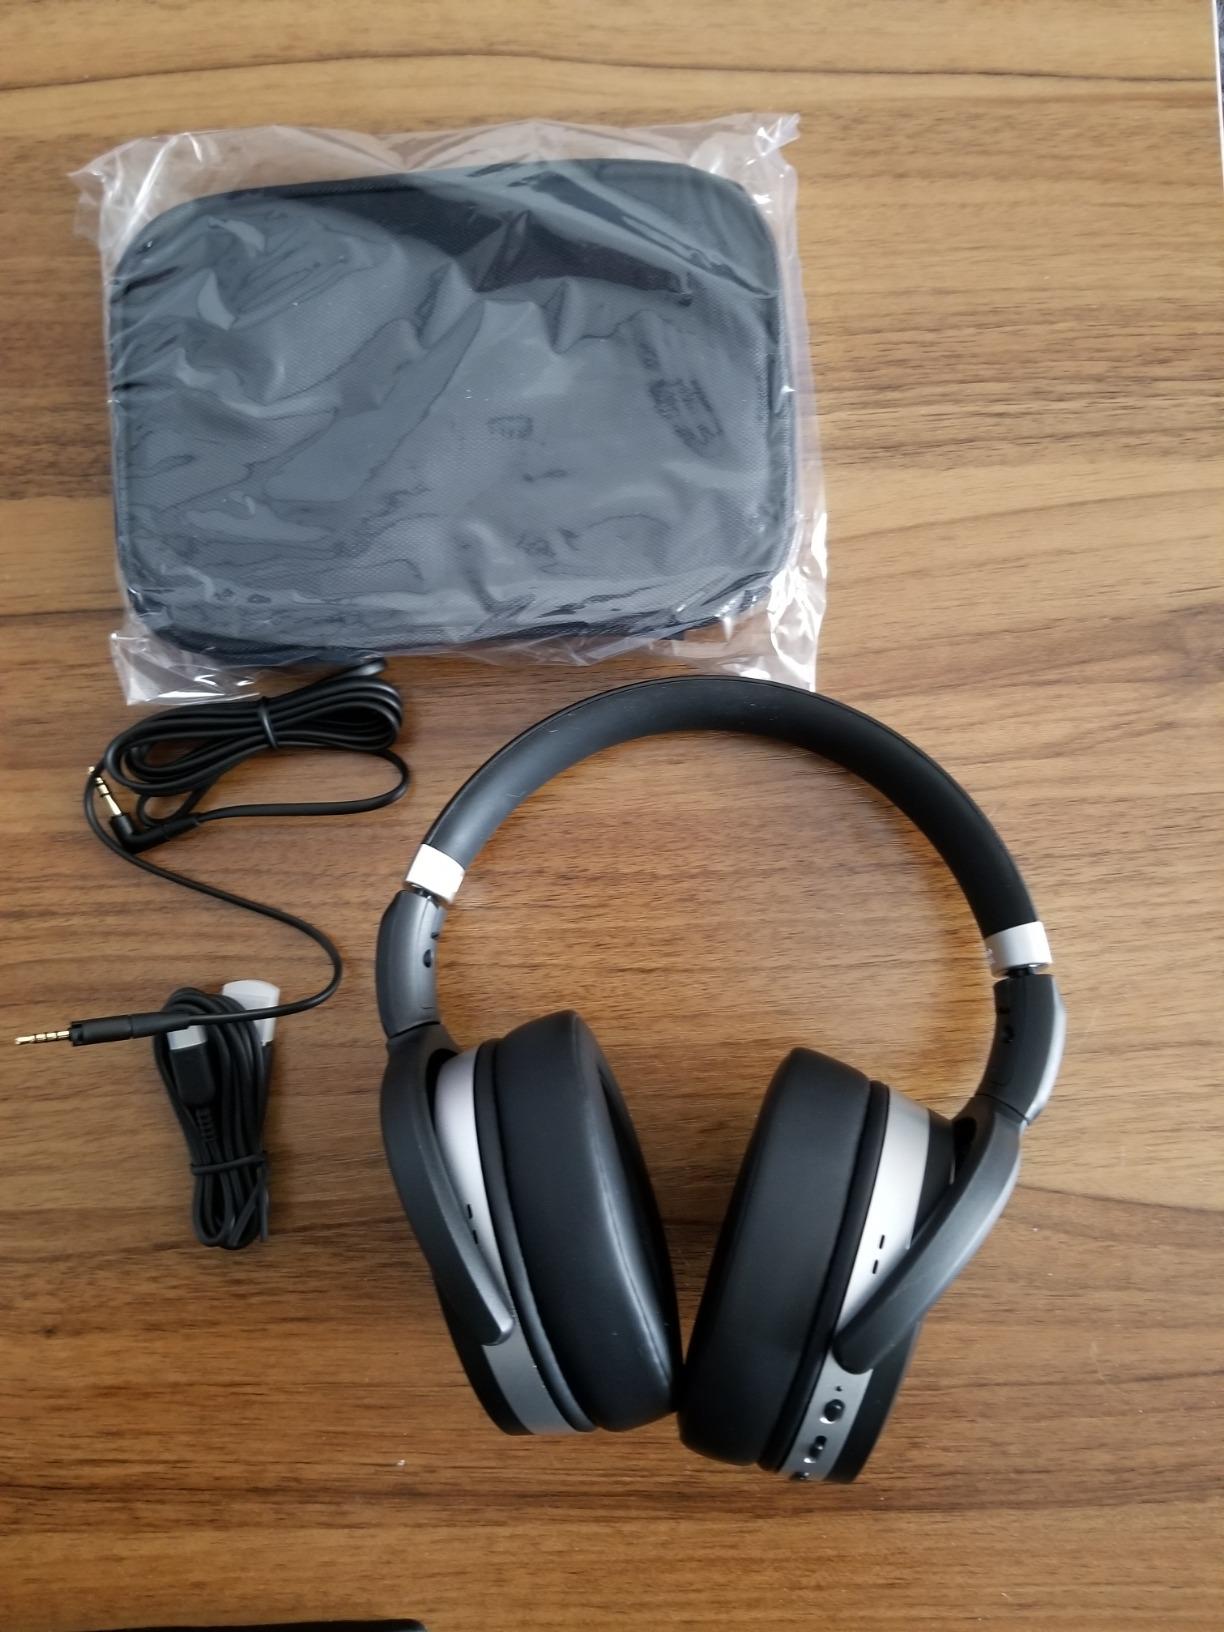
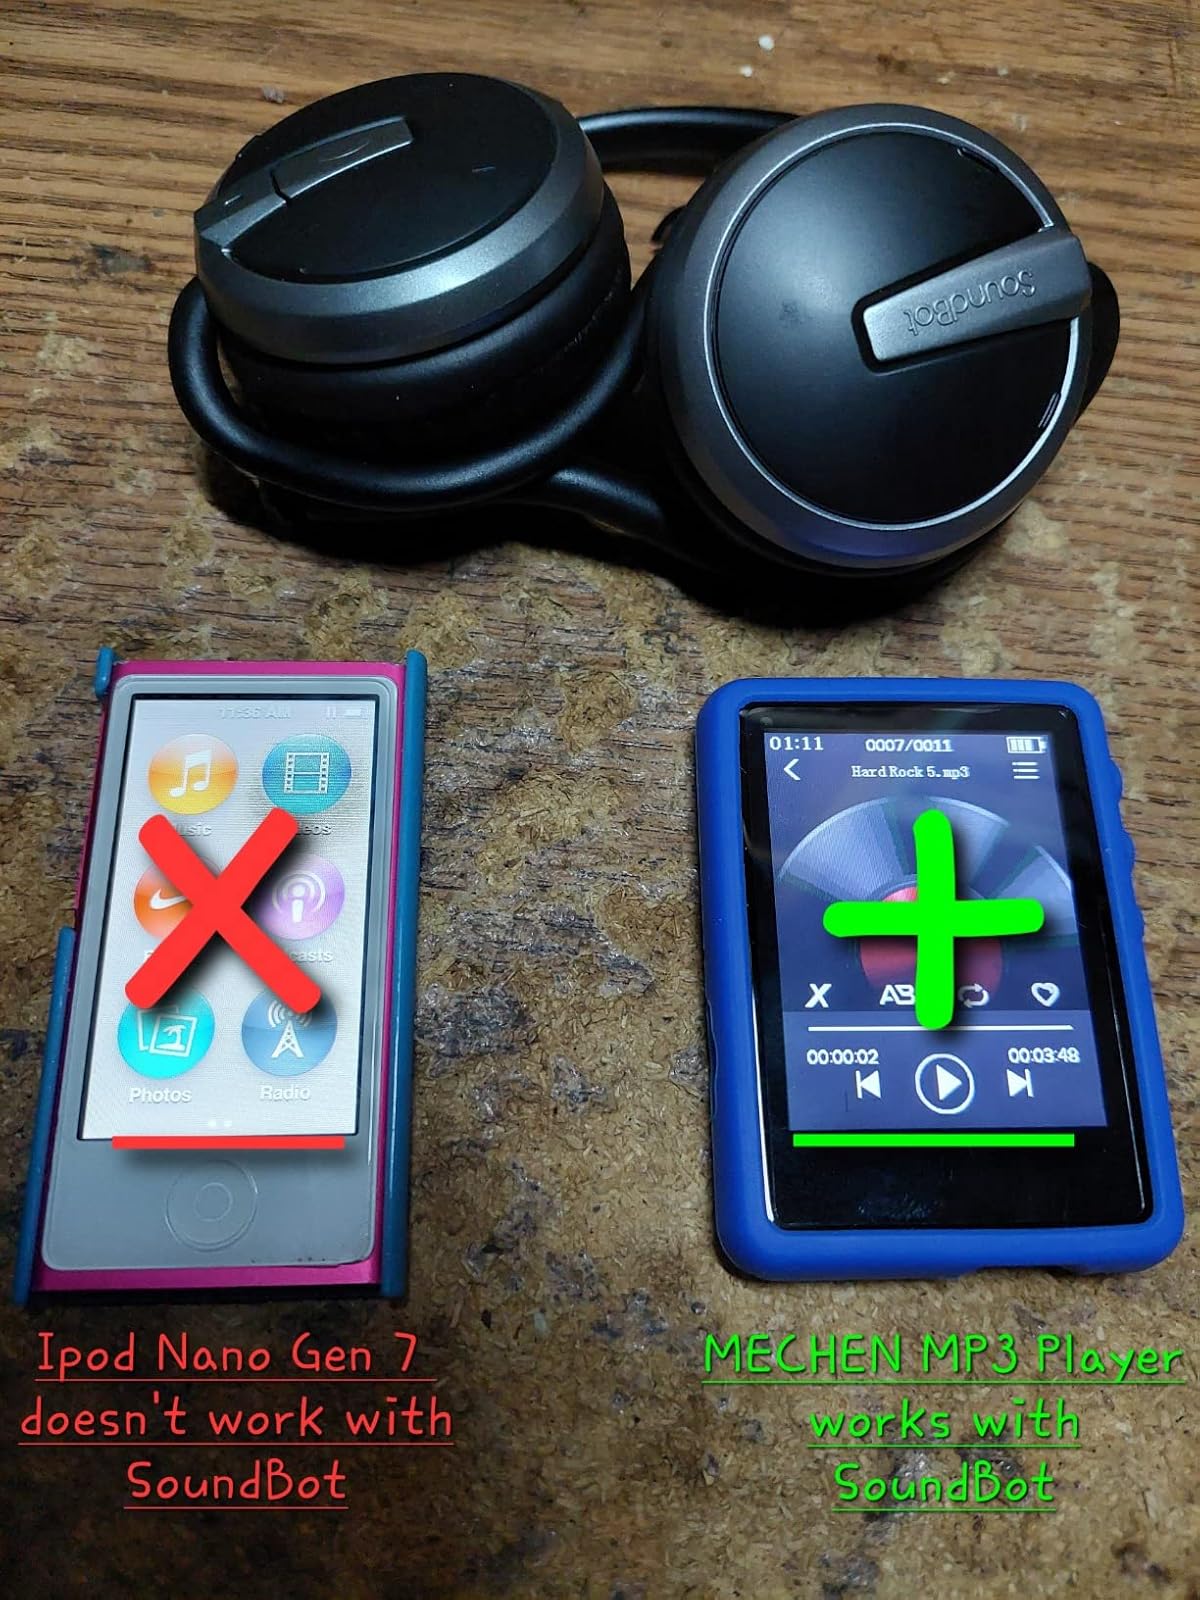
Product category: headphones
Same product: no